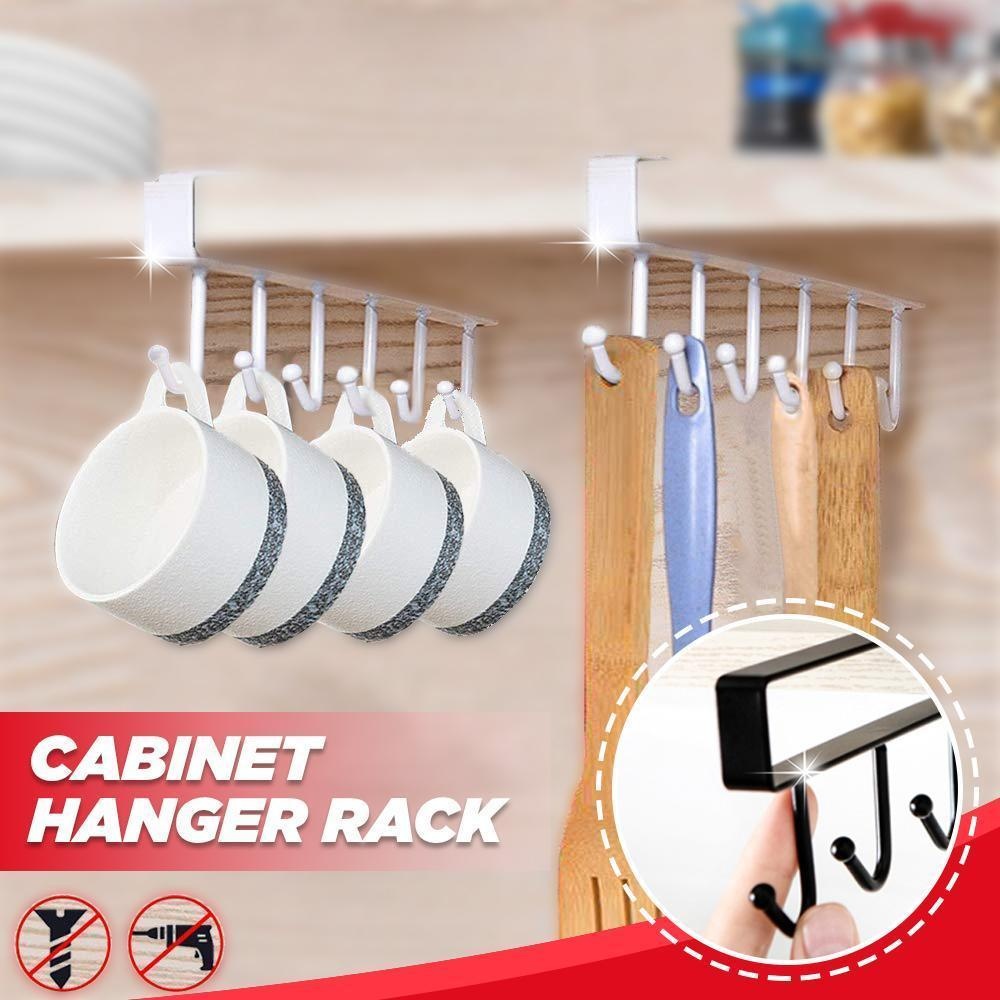
Under Cabinet 6 Hooks Hanger
Brand: SK Collection
Under Cabinet 6 Hooks Hanger: Punch-free hook rack wrought iron 6 hook hanging rod rack Suitable for cabinets and shelves. Please note that the bottom of your cabinet must be flat without any edges; our brackets can only be used on this type of cabinet. EASY AND FREE INSTALLATION: Slide the rack onto a cabinet or shelf. The adhesive with screws helps secure the hook ends to the cabinet, avoiding the hooks pulling down due to the weight of the cup. NO DRILLING NO DAMAGE, SPACE SAVING: The pack contains six hooks for hanging coffee mugs, tea mugs, and cups under cupboards or shelves to avoid clutter. Made of heavy-duty iron, it is rust-proof and not easy to bend. With a multifunctional shelf under the kitchen cabinet, you can also hang any kitchen utensils at will. Specification: Material: iron Number of hooks: 6 Features: No punching Colors: Random Package included: 1 x mug holder Notes: Due to the difference between different monitors, the picture may not reflect the actual color of the item. We guarantee the style is same as shown in the pictures. Please allow slight dimension difference due to different manual measurement. Subject to availability
Category: Home & Garden > Kitchen & Dining > Kitchen Tools & Utensils > Kitchen Organizers > Pot Racks